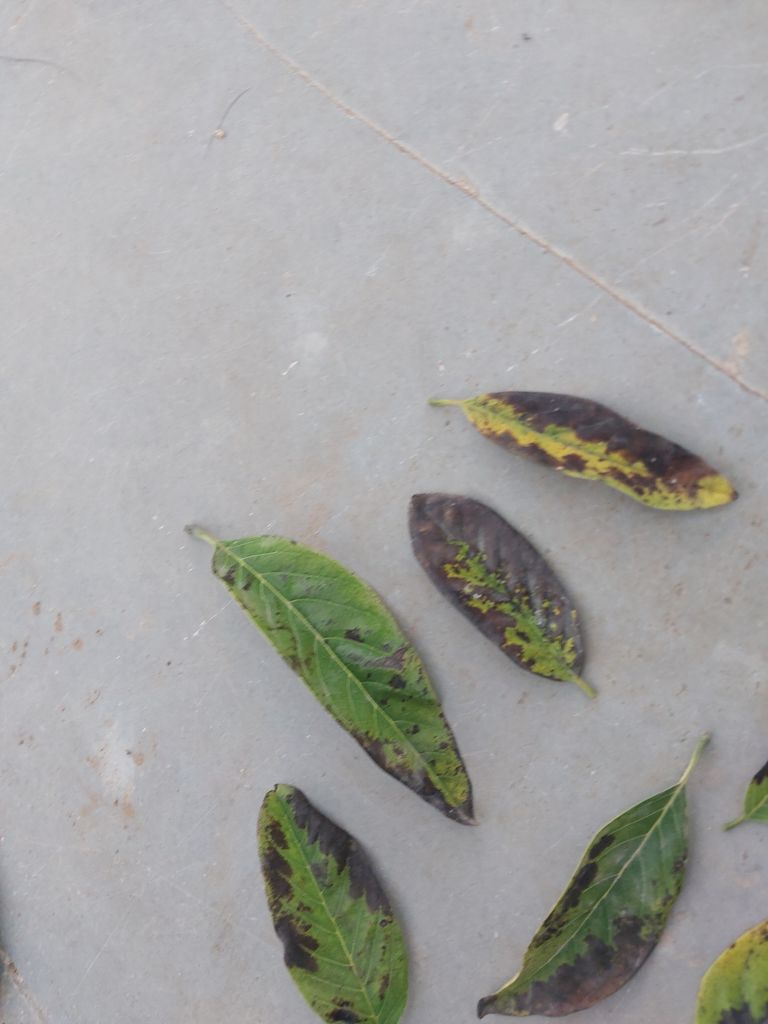
Disease label: Leaf spot on Leaves